Lupinus mutabilis

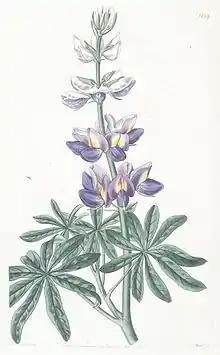
Illustration

The fruit is a long pod, depending on the amount of seed. One pod contains on average 2–3 seeds, but can have up to 9 seeds per pod. The thousand-seed weight (TSW) is around 200 g. Leaves are palmate and have a typical appearance: one leaf is divided into five to twelve leaflets with an oval or lanceolate form. The form is typical for Faboideaes. The corolla reaches and contains five petals. Variation in coloration is high and reaches from white to purple. The white coloration is recessive to purple. "L. mutabilis" has a strong taproot reaching length. Like all Leguminosae, secondary roots build nodules containing bacteria for nitrogen fixation.